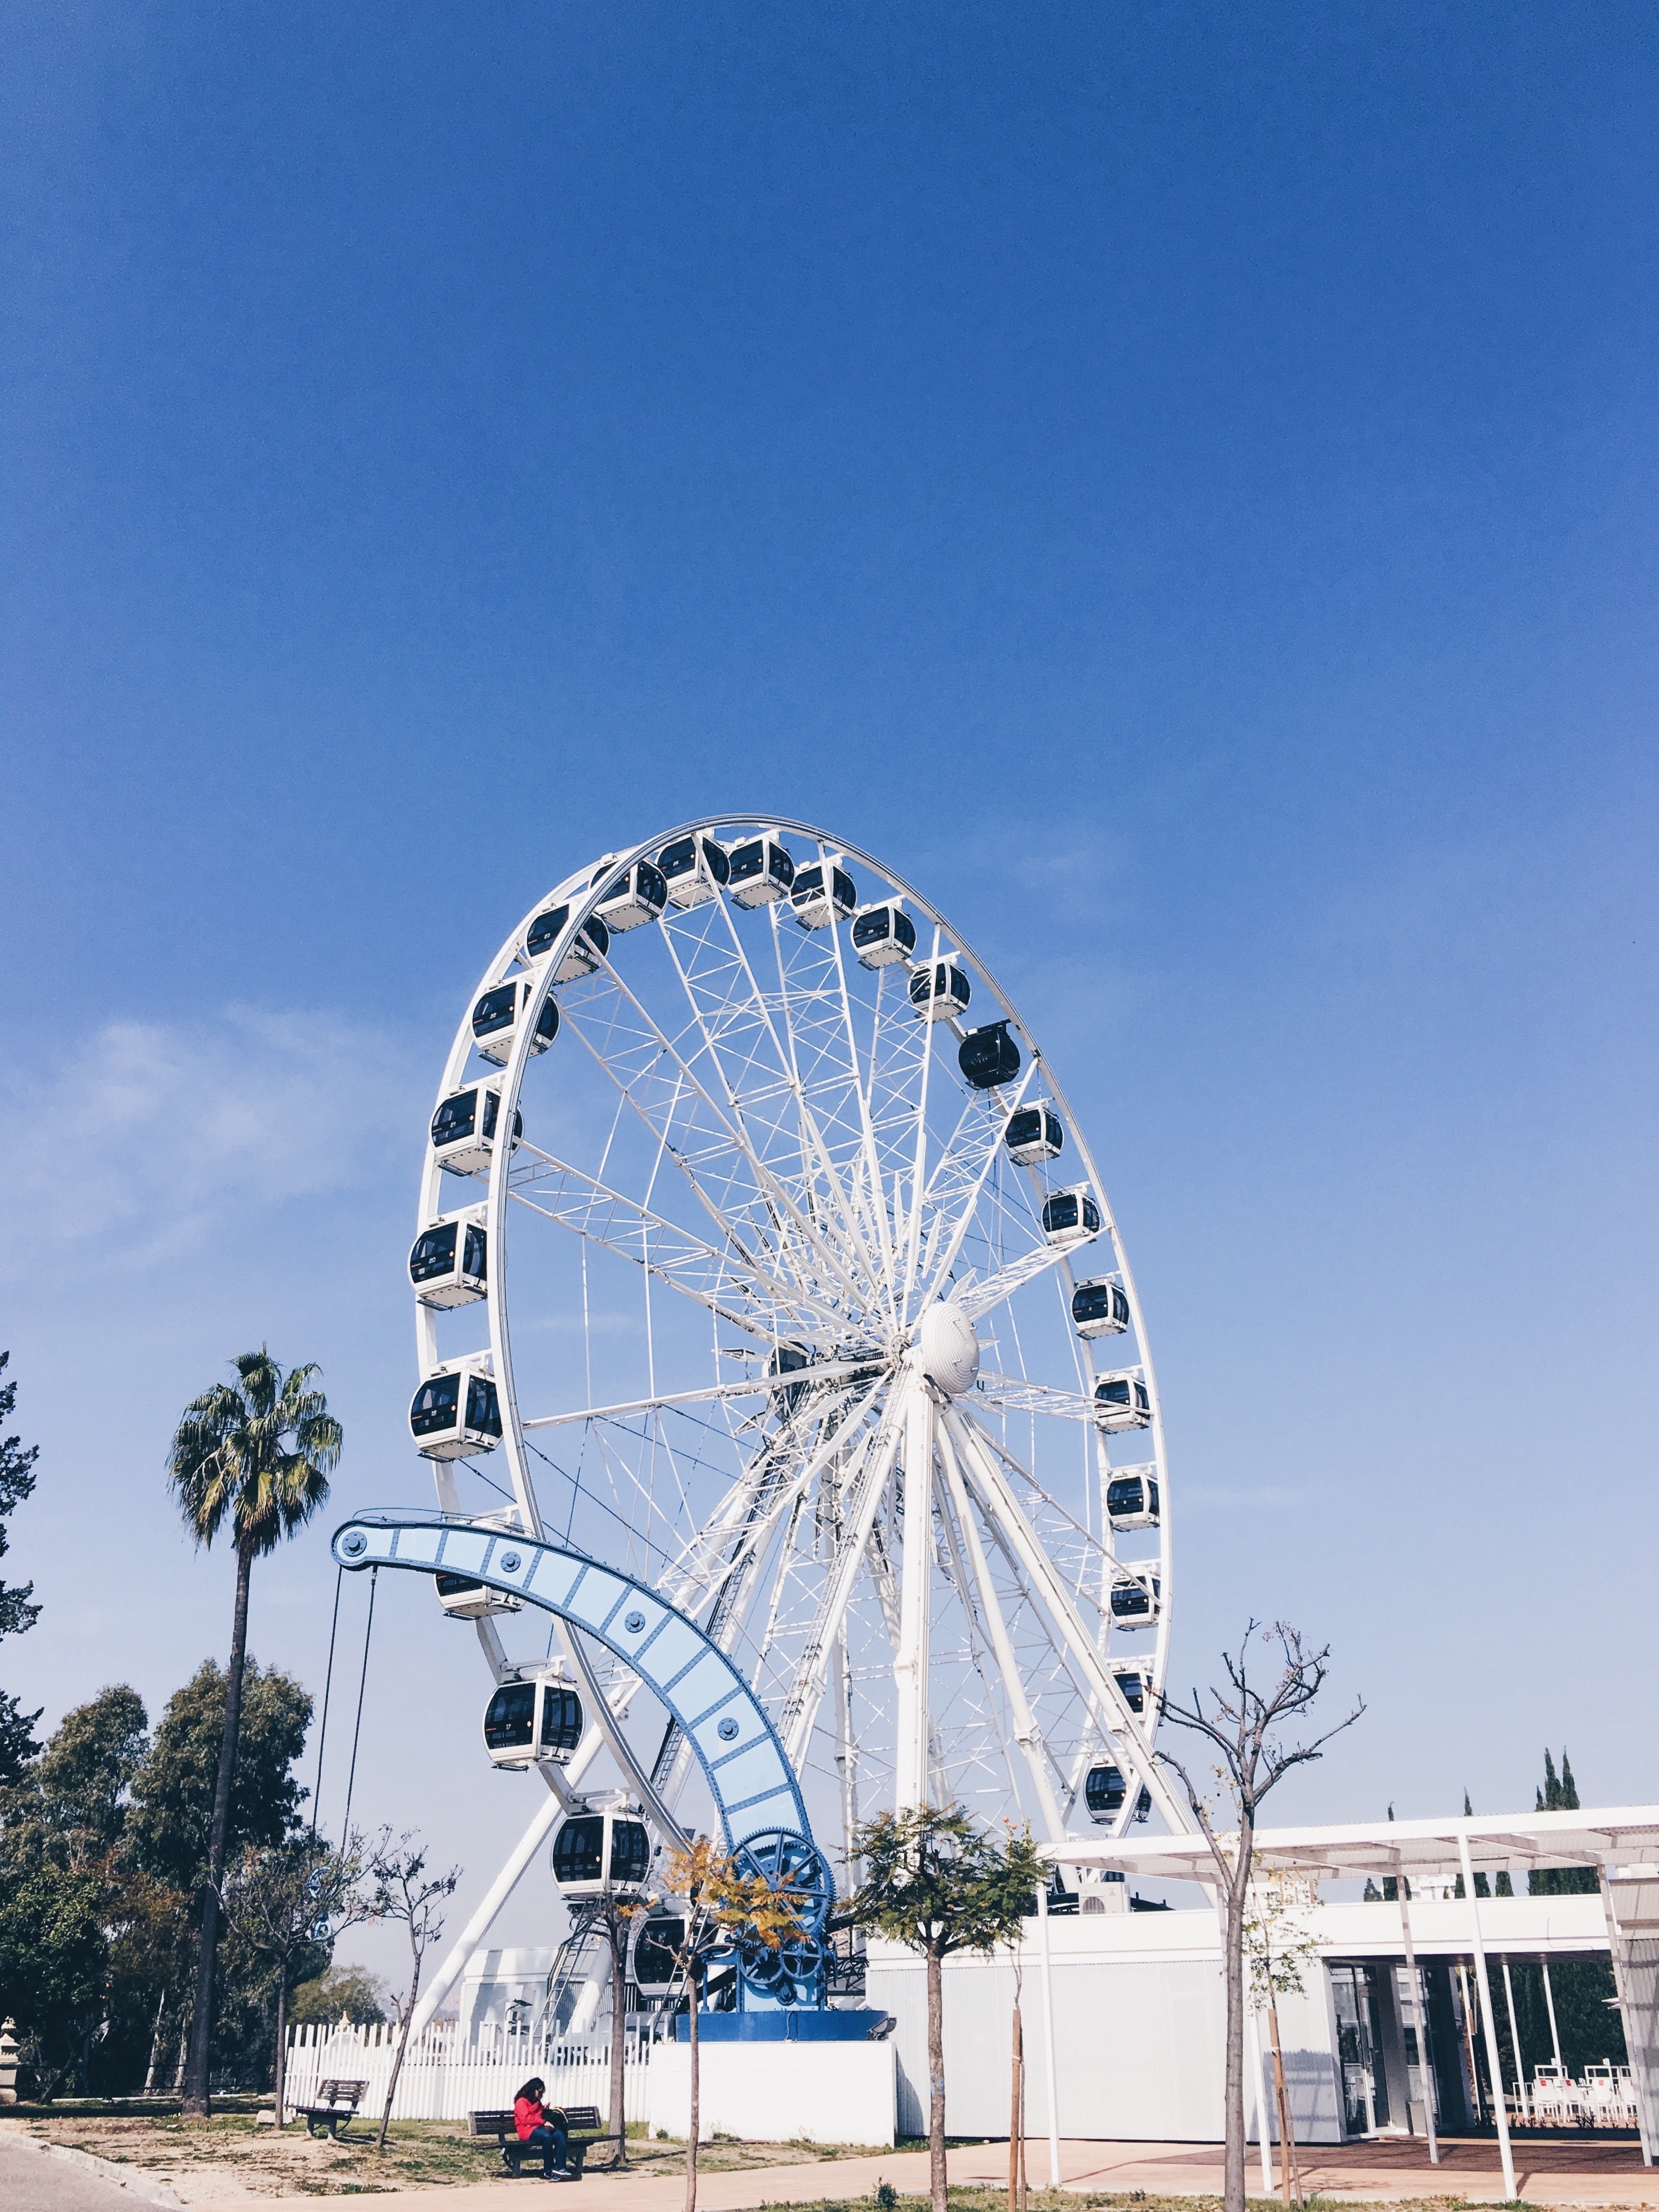
structure, recreation, ferris wheel, amusement park, park, landmark, tourist attraction, outdoor recreation